Kołobrzeg railway station

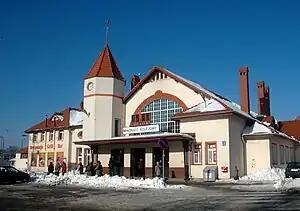
Station building at Kołobrzeg railway station, February 2010

Kołobrzeg railway station is a railway station in Kołobrzeg, Poland. As of 2022, it is served by Polregio (local and InterRegio services) and PKP Intercity (EIP, InterCity, and TLK services).